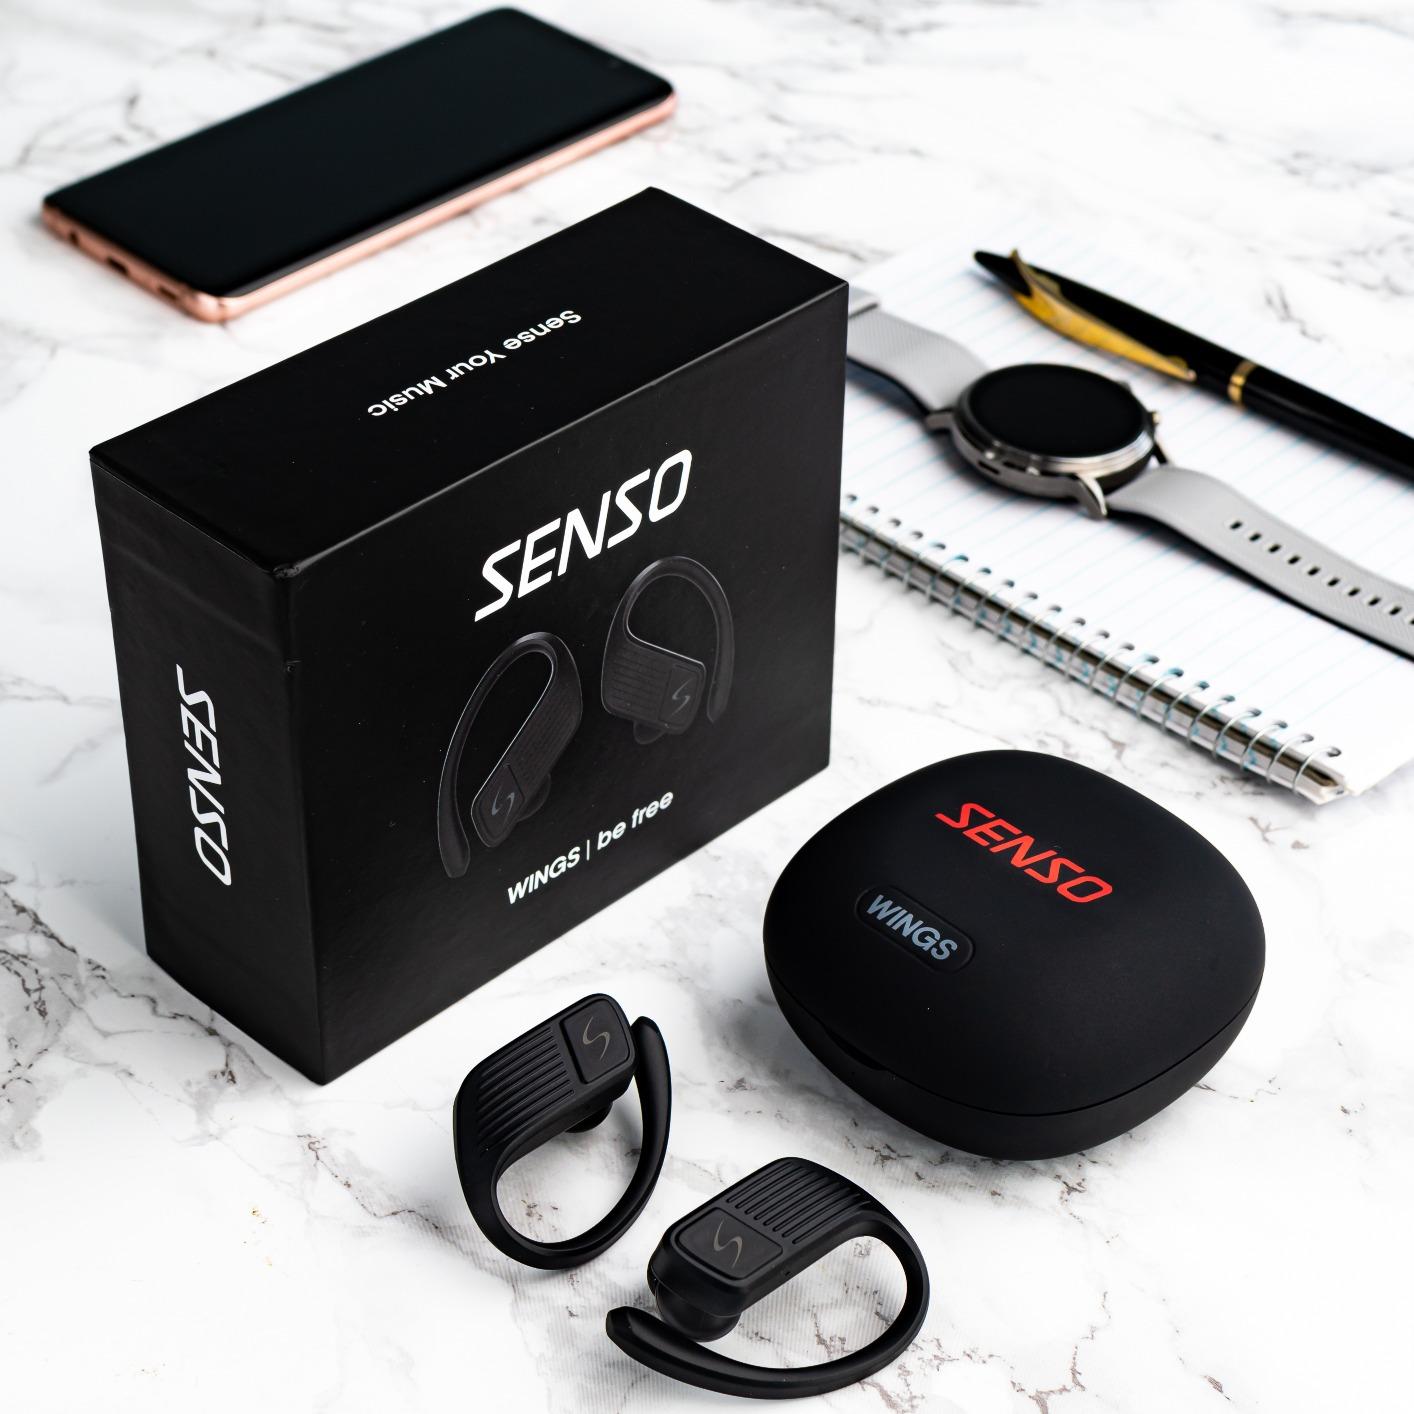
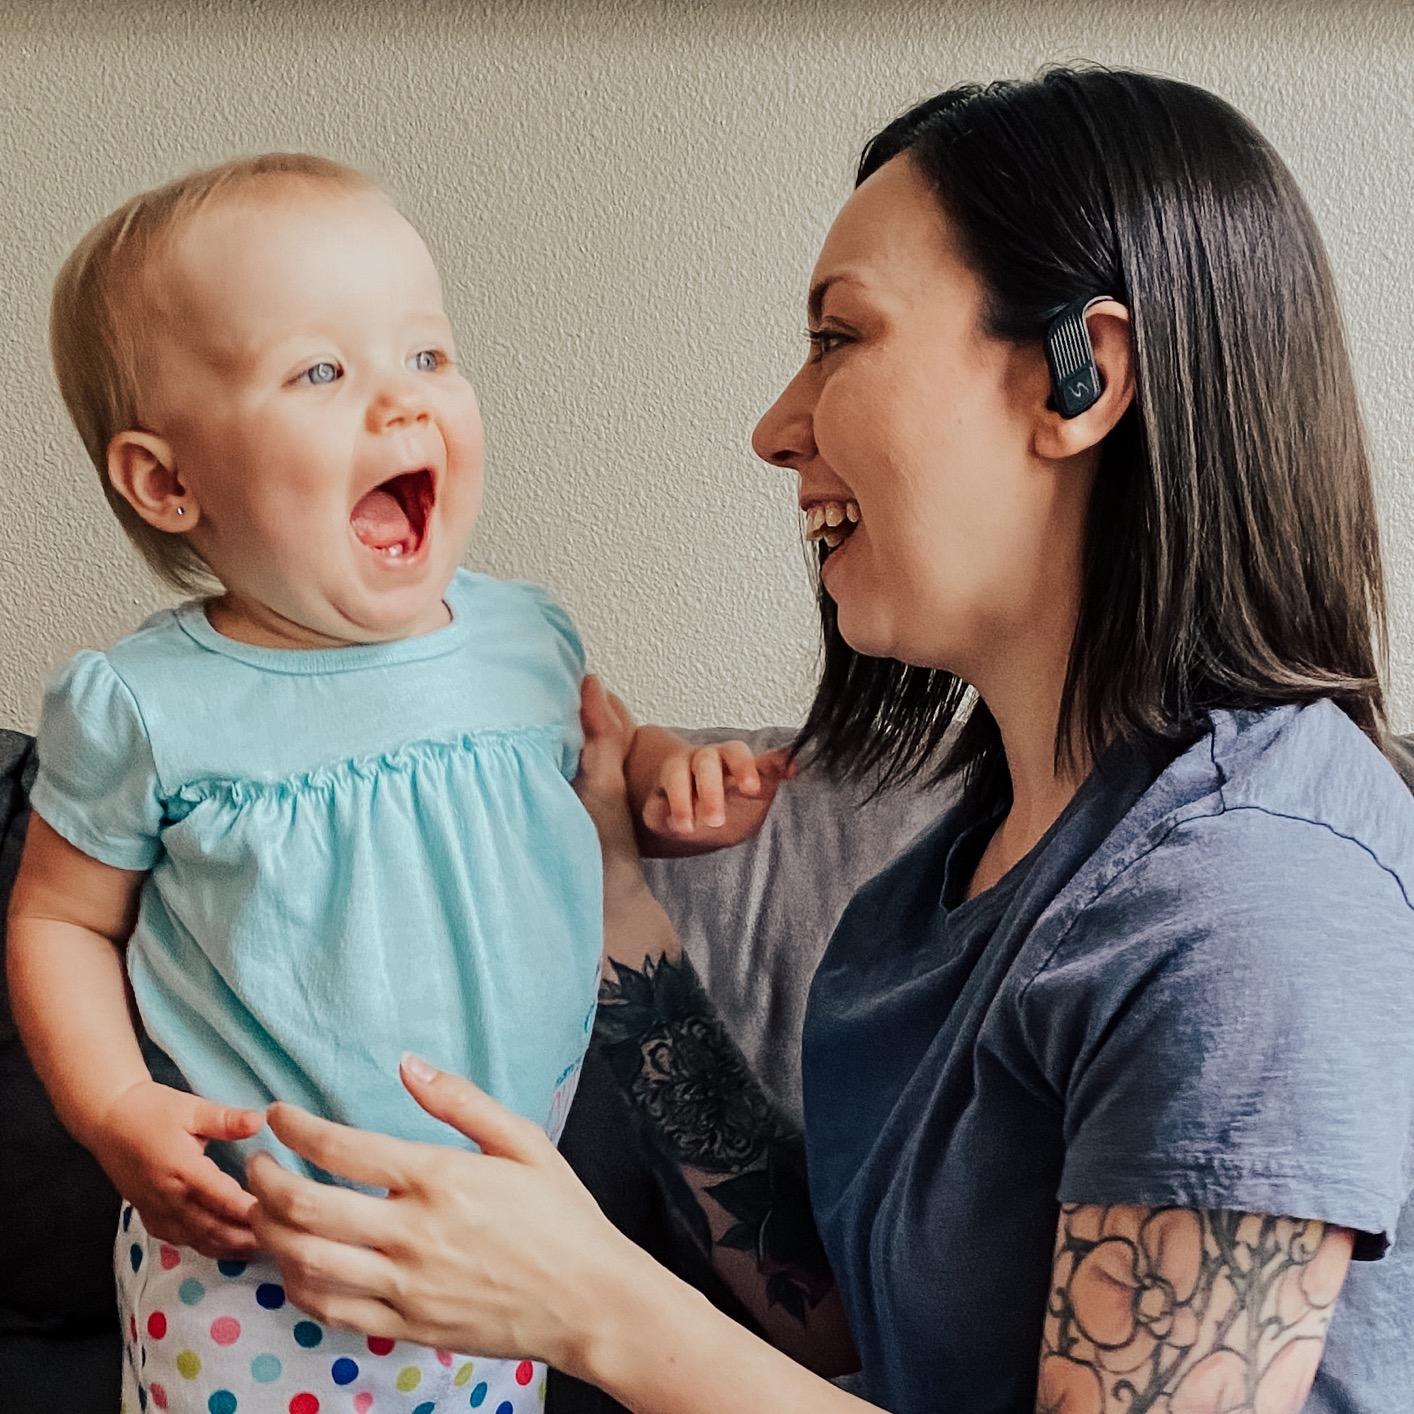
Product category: earbuds
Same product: yes